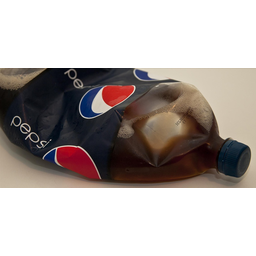
Label: bottles